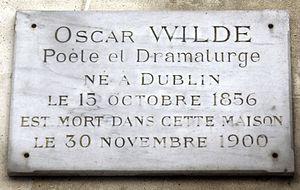
Plaque apposée au n° 13 de la rue des Beaux-Arts, Paris 6e, où mourut Oscar Wilde (1899-1900) le 30 novembre 1900.
Oscar Wilde /ˈɒskə waɪld/, dont le nom complet est Oscar Fingal O'Flahertie Wills Wilde, est un écrivain, romancier, dramaturge et poète irlandais né à Dublin le 16 octobre 1854 et mort à Paris le 30 novembre 1900.
L’Hôtel est le nom que porte depuis 1963 un établissement hôtelier sis 13, rue des Beaux-Arts dans le quartier Saint-Germain-des-Prés, l’un des quatre quartiers du 6ᵉ arrondissement de Paris.
La rue des Beaux-Arts est une rue du quartier Saint-Germain-des-Prés, l’un des quatre quartiers du 6ᵉ arrondissement de Paris.